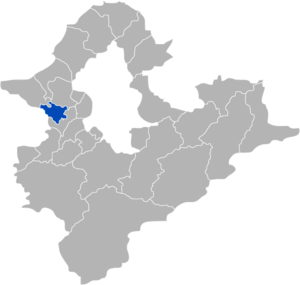
Taishan est un district de la ville de Nouveau Taipei, à Taïwan.